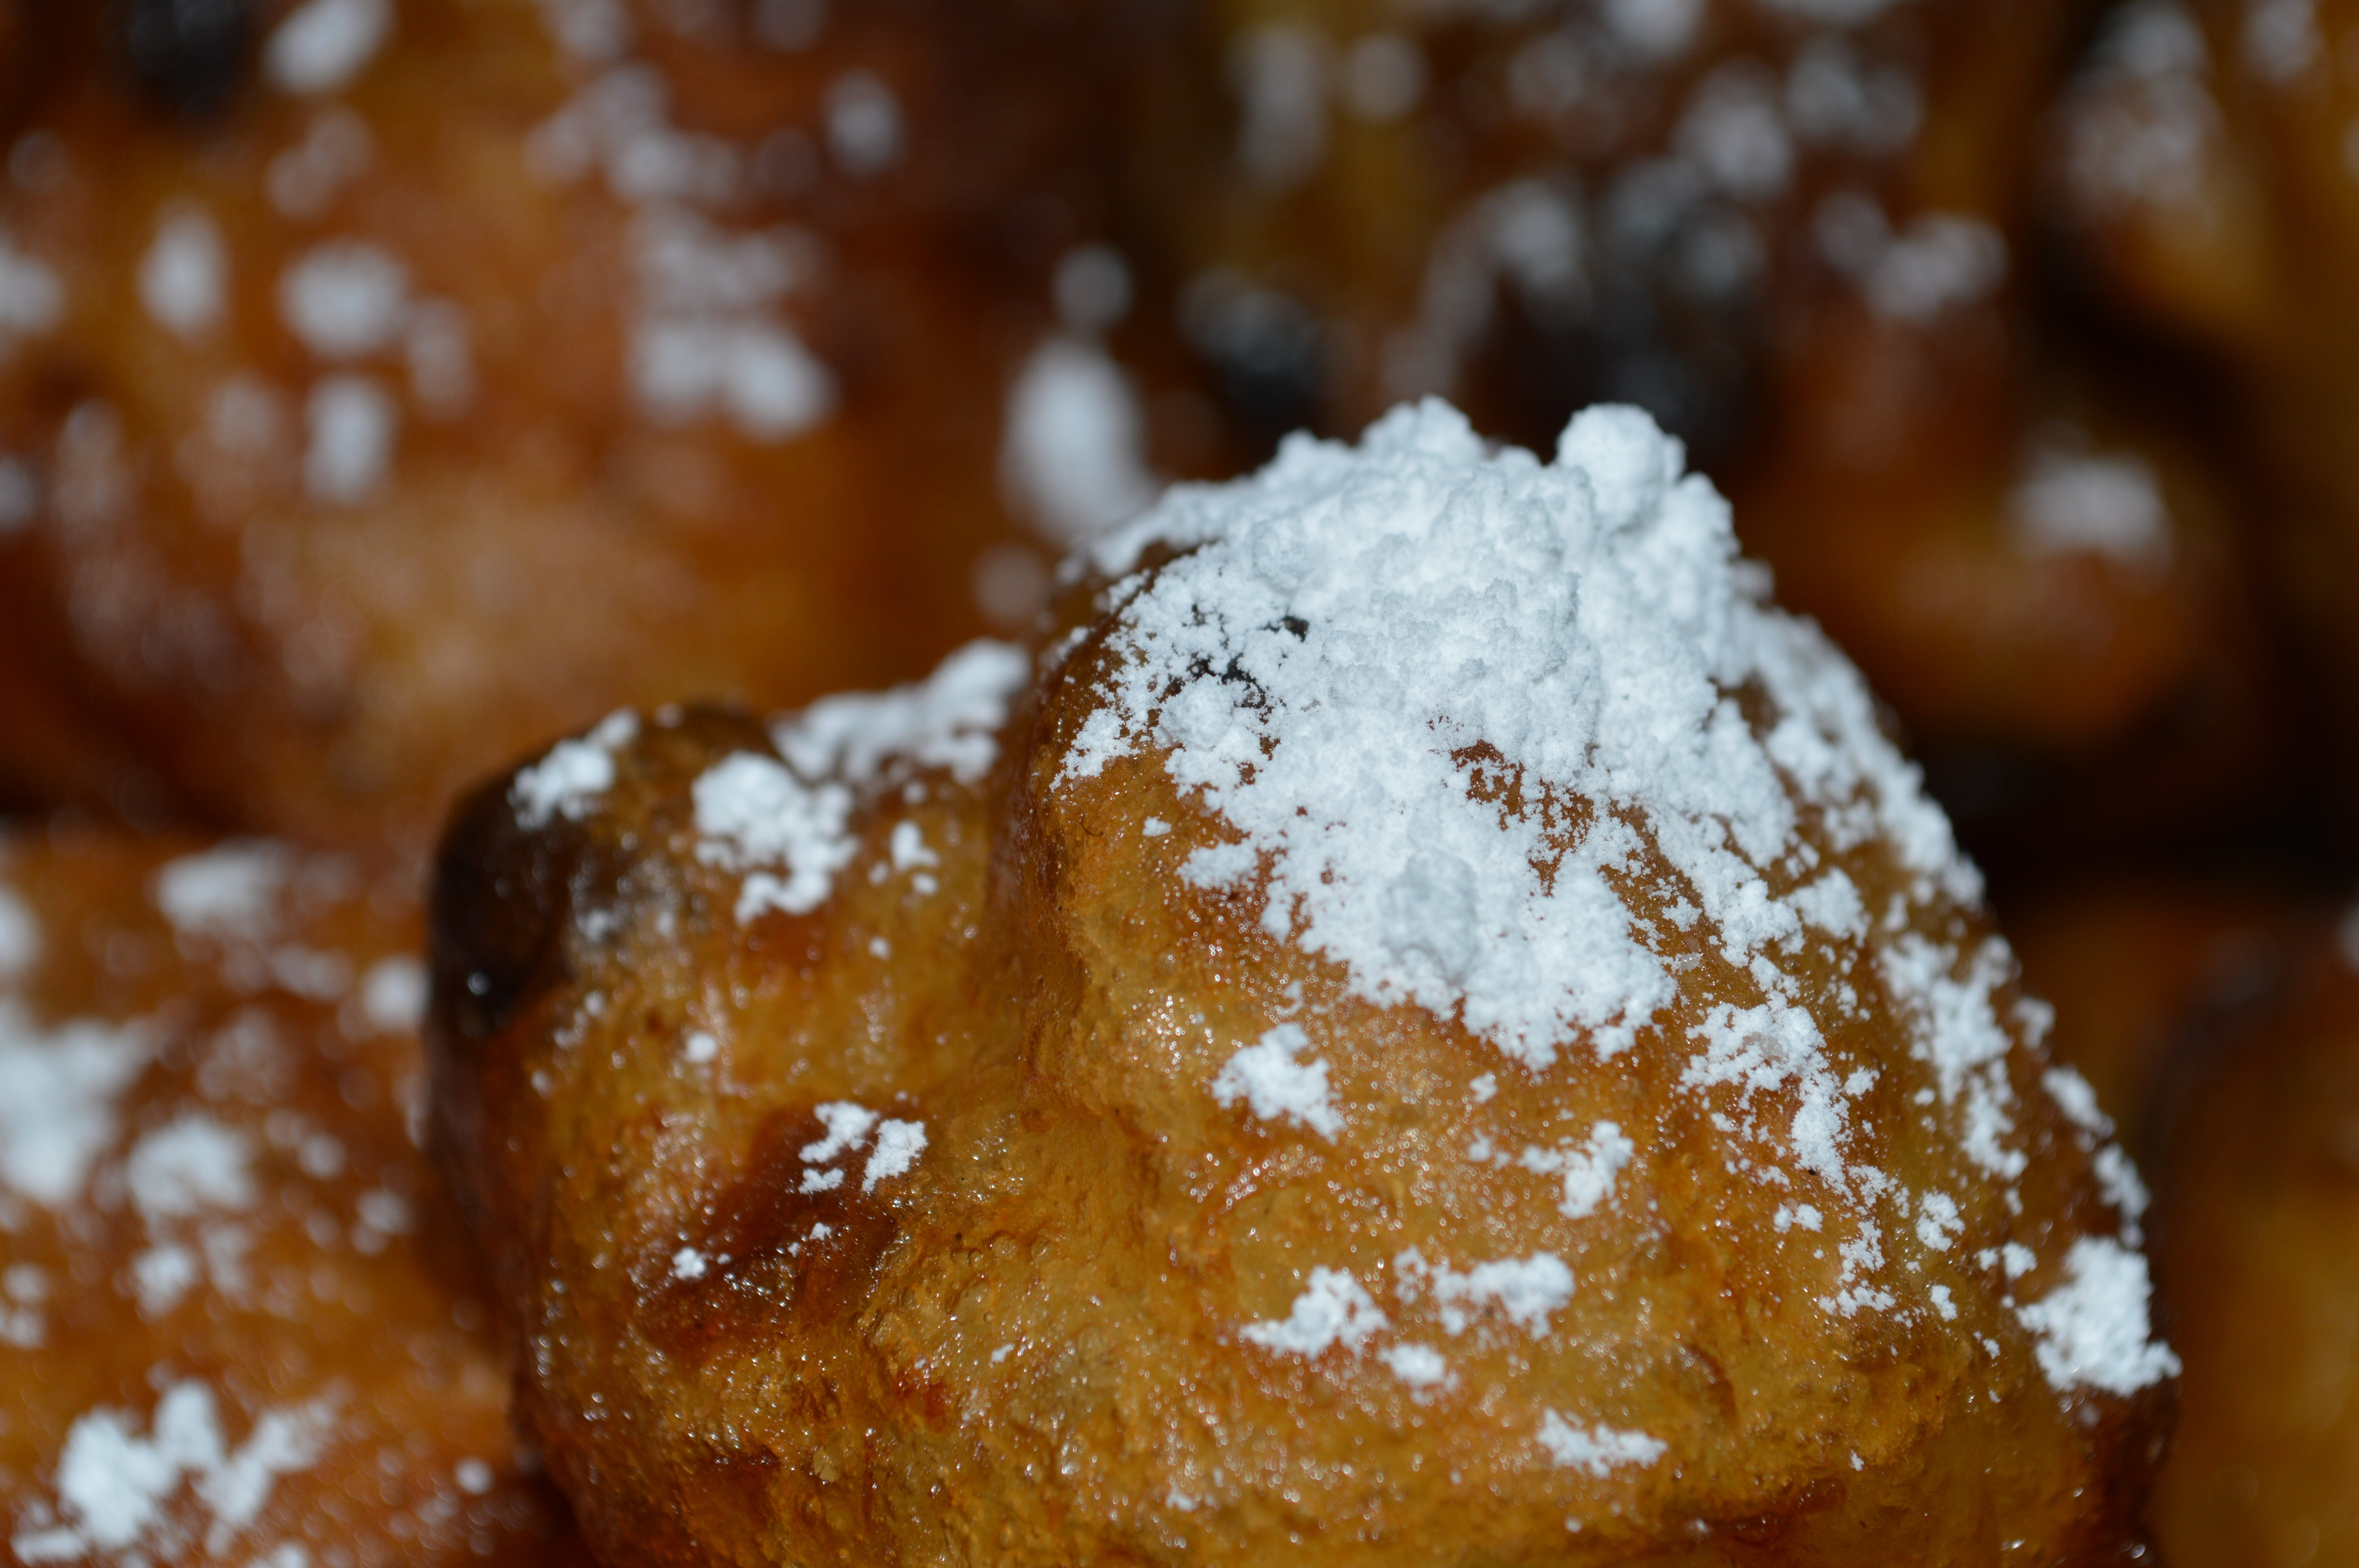
food, baking, dessert, cuisine, pastry, new year, dough, powdered sugar, icing, party, sweetness, baked goods, flavor, frying, old and new, raisins, new year's eve, fritters, beignet, oliebol, scale oliebollen